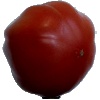
Label: tomato_heart